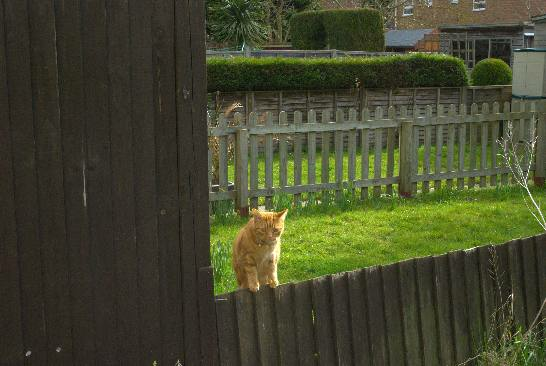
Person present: No